881 Missile Regiment (India)

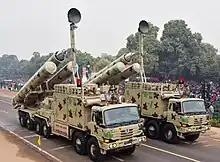
BrahMos missiles of the regiment during rehearsal of Republic Day Parade, January 2018

The regiment was raised as light regiment. It was converted to a missile regiment in 2011. It is presently part of 41 Artillery Division.